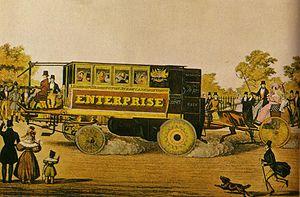
Le premier véhicule à vapeur capable de transporter des voyageurs (construit en 1803 en Angleterre par Trevithick)